Silas Seandel

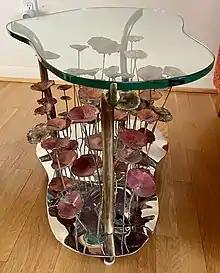
Silas Seandel, "Reflected Poppies" end table, 2011, 19" high with 22-23" free form glass (private collection)

Silas Seandel (born August 11, 1937) is a furniture sculptor based in New York City.